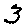
Label: 3